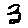
Label: 3